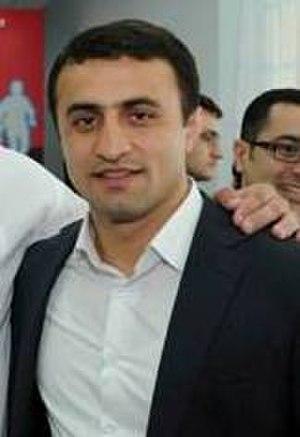
Fərid Mansurov est un lutteur azerbïdjanais spécialiste de la lutte gréco-romaine né le 10 mai 1982 à Dmanissi en Géorgie.